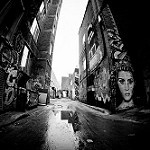
Scene: Outdoor